Sikh scriptures

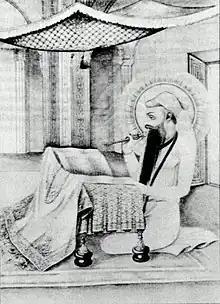
Illustration of Guru Arjan with the "Adi Granth" before him from 'The Sikh Religion' (1909)

Various recensions of the primary Sikh canon, the Guru Granth Sahib, are known aside from the two primary ones most recognized by Sikhs today (Kartarpuri and Damdami). The recension published by Guru Arjan in 1604 would come to be known as the Kartarpuri Bir (also known as the Adi Bir). The original manuscript of the Kartarpuri Bir is preserved by the Sodhi family inhabiting Kartarpur, Jalandhar district.